Tim Rose

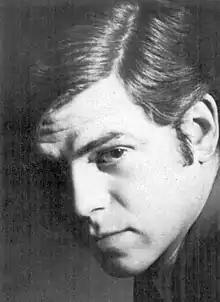
Rose, c. 1966

Timothy Alan Patrick Rose (September 23, 1940 – September 24, 2002) was an American singer and songwriter who spent much of his life in London, England, and had more success in Europe than in his native country.